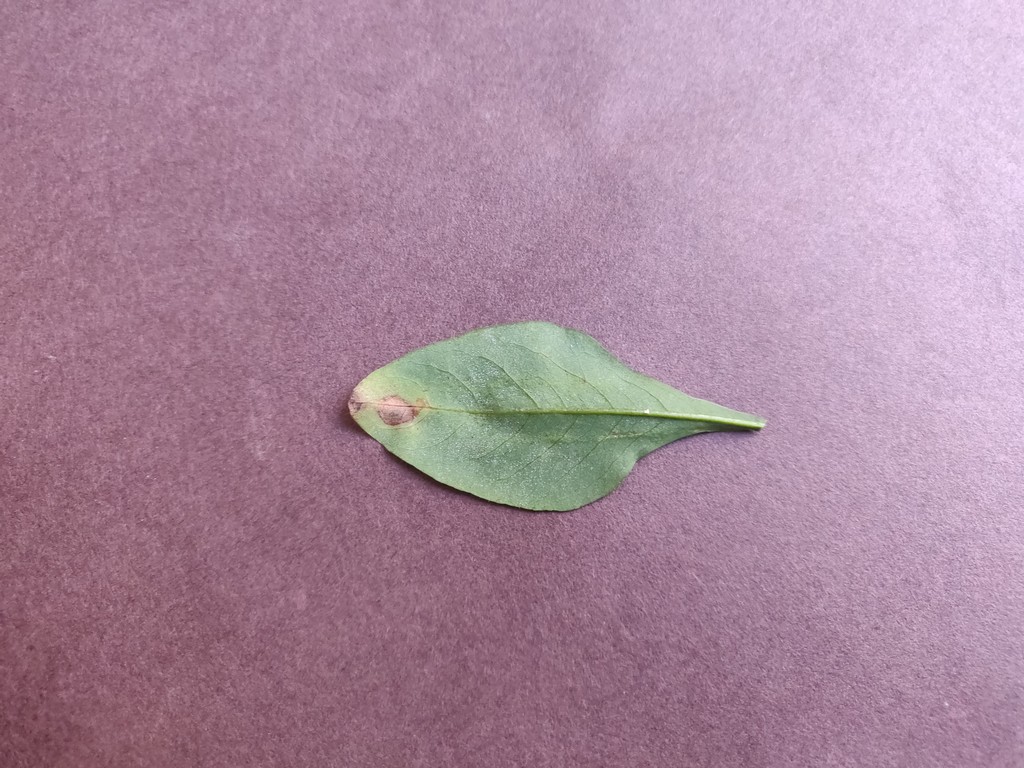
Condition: Unhealthy
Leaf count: single
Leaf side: back